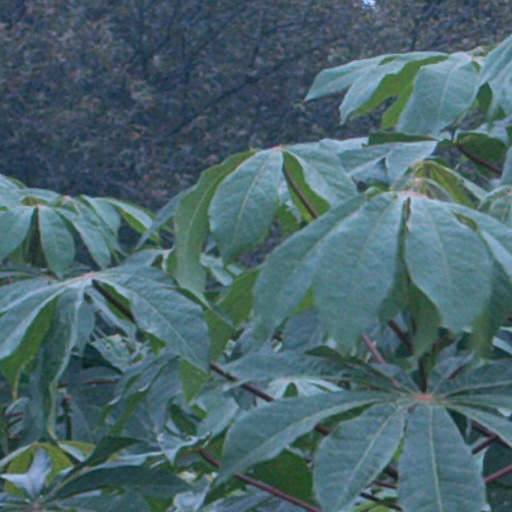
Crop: cassava